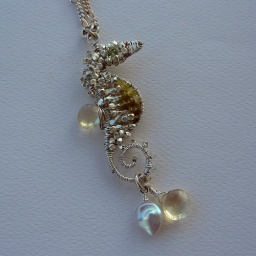
Mini Seahorse in Yellows3 January, 2011Sterling and fine silver, yellow tourmalines, lemon quartz and keishi pearls.